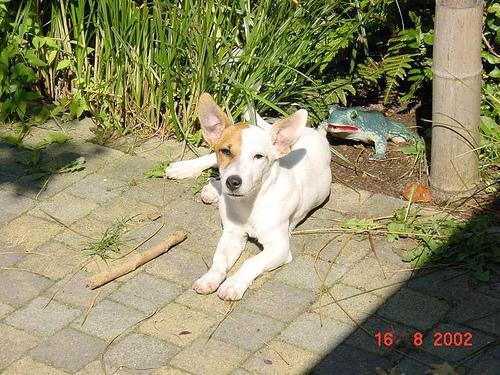
dingo